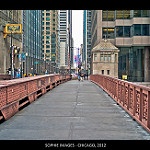
Scene: Outdoor